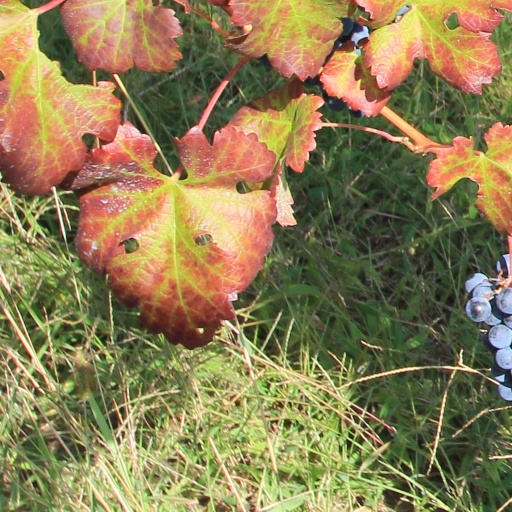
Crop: grape